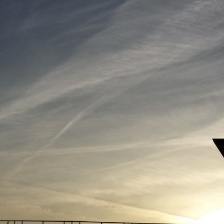
Cloud type: Contrail